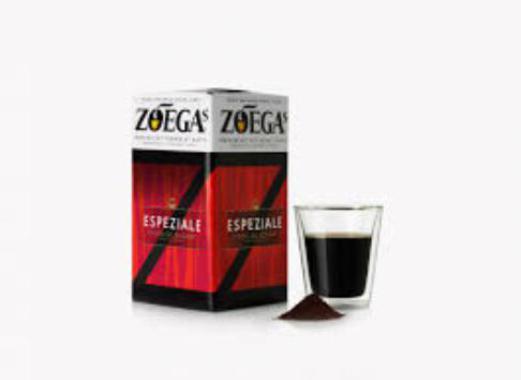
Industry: Food